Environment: real
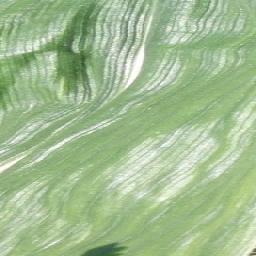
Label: healthy